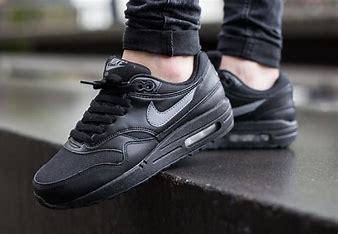
Brand: Nike
Model: Air Max 1 G